Capital City (sternwheeler)

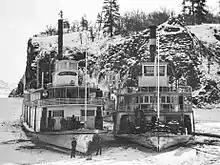
Steam ship "Capital City" (right) stuck in ice, January 1907

"Capital City" was built in 1898 at Port Blakely at the Hall Brothers shipyard. This vessel was originally owned by Canadian Pacific Ry. and was acquired by White Pass in 1901, but was not used under White Pass ownership. The vessel was sold to S. Willey Steamship & Navigation Co. and renamed "Capital City" in 1901. The vessel was resold to McDonald Steamship Co. in 1903, resold to Olympia-Tacoma Navigation Co. in 1904, and resold again to Dallas, Portland & Astoria Navigation Co. in 1906. Broken up in 1919. The vessel was originally named for John "Jack" Dalton (1856–1944), an Alaskan packer.